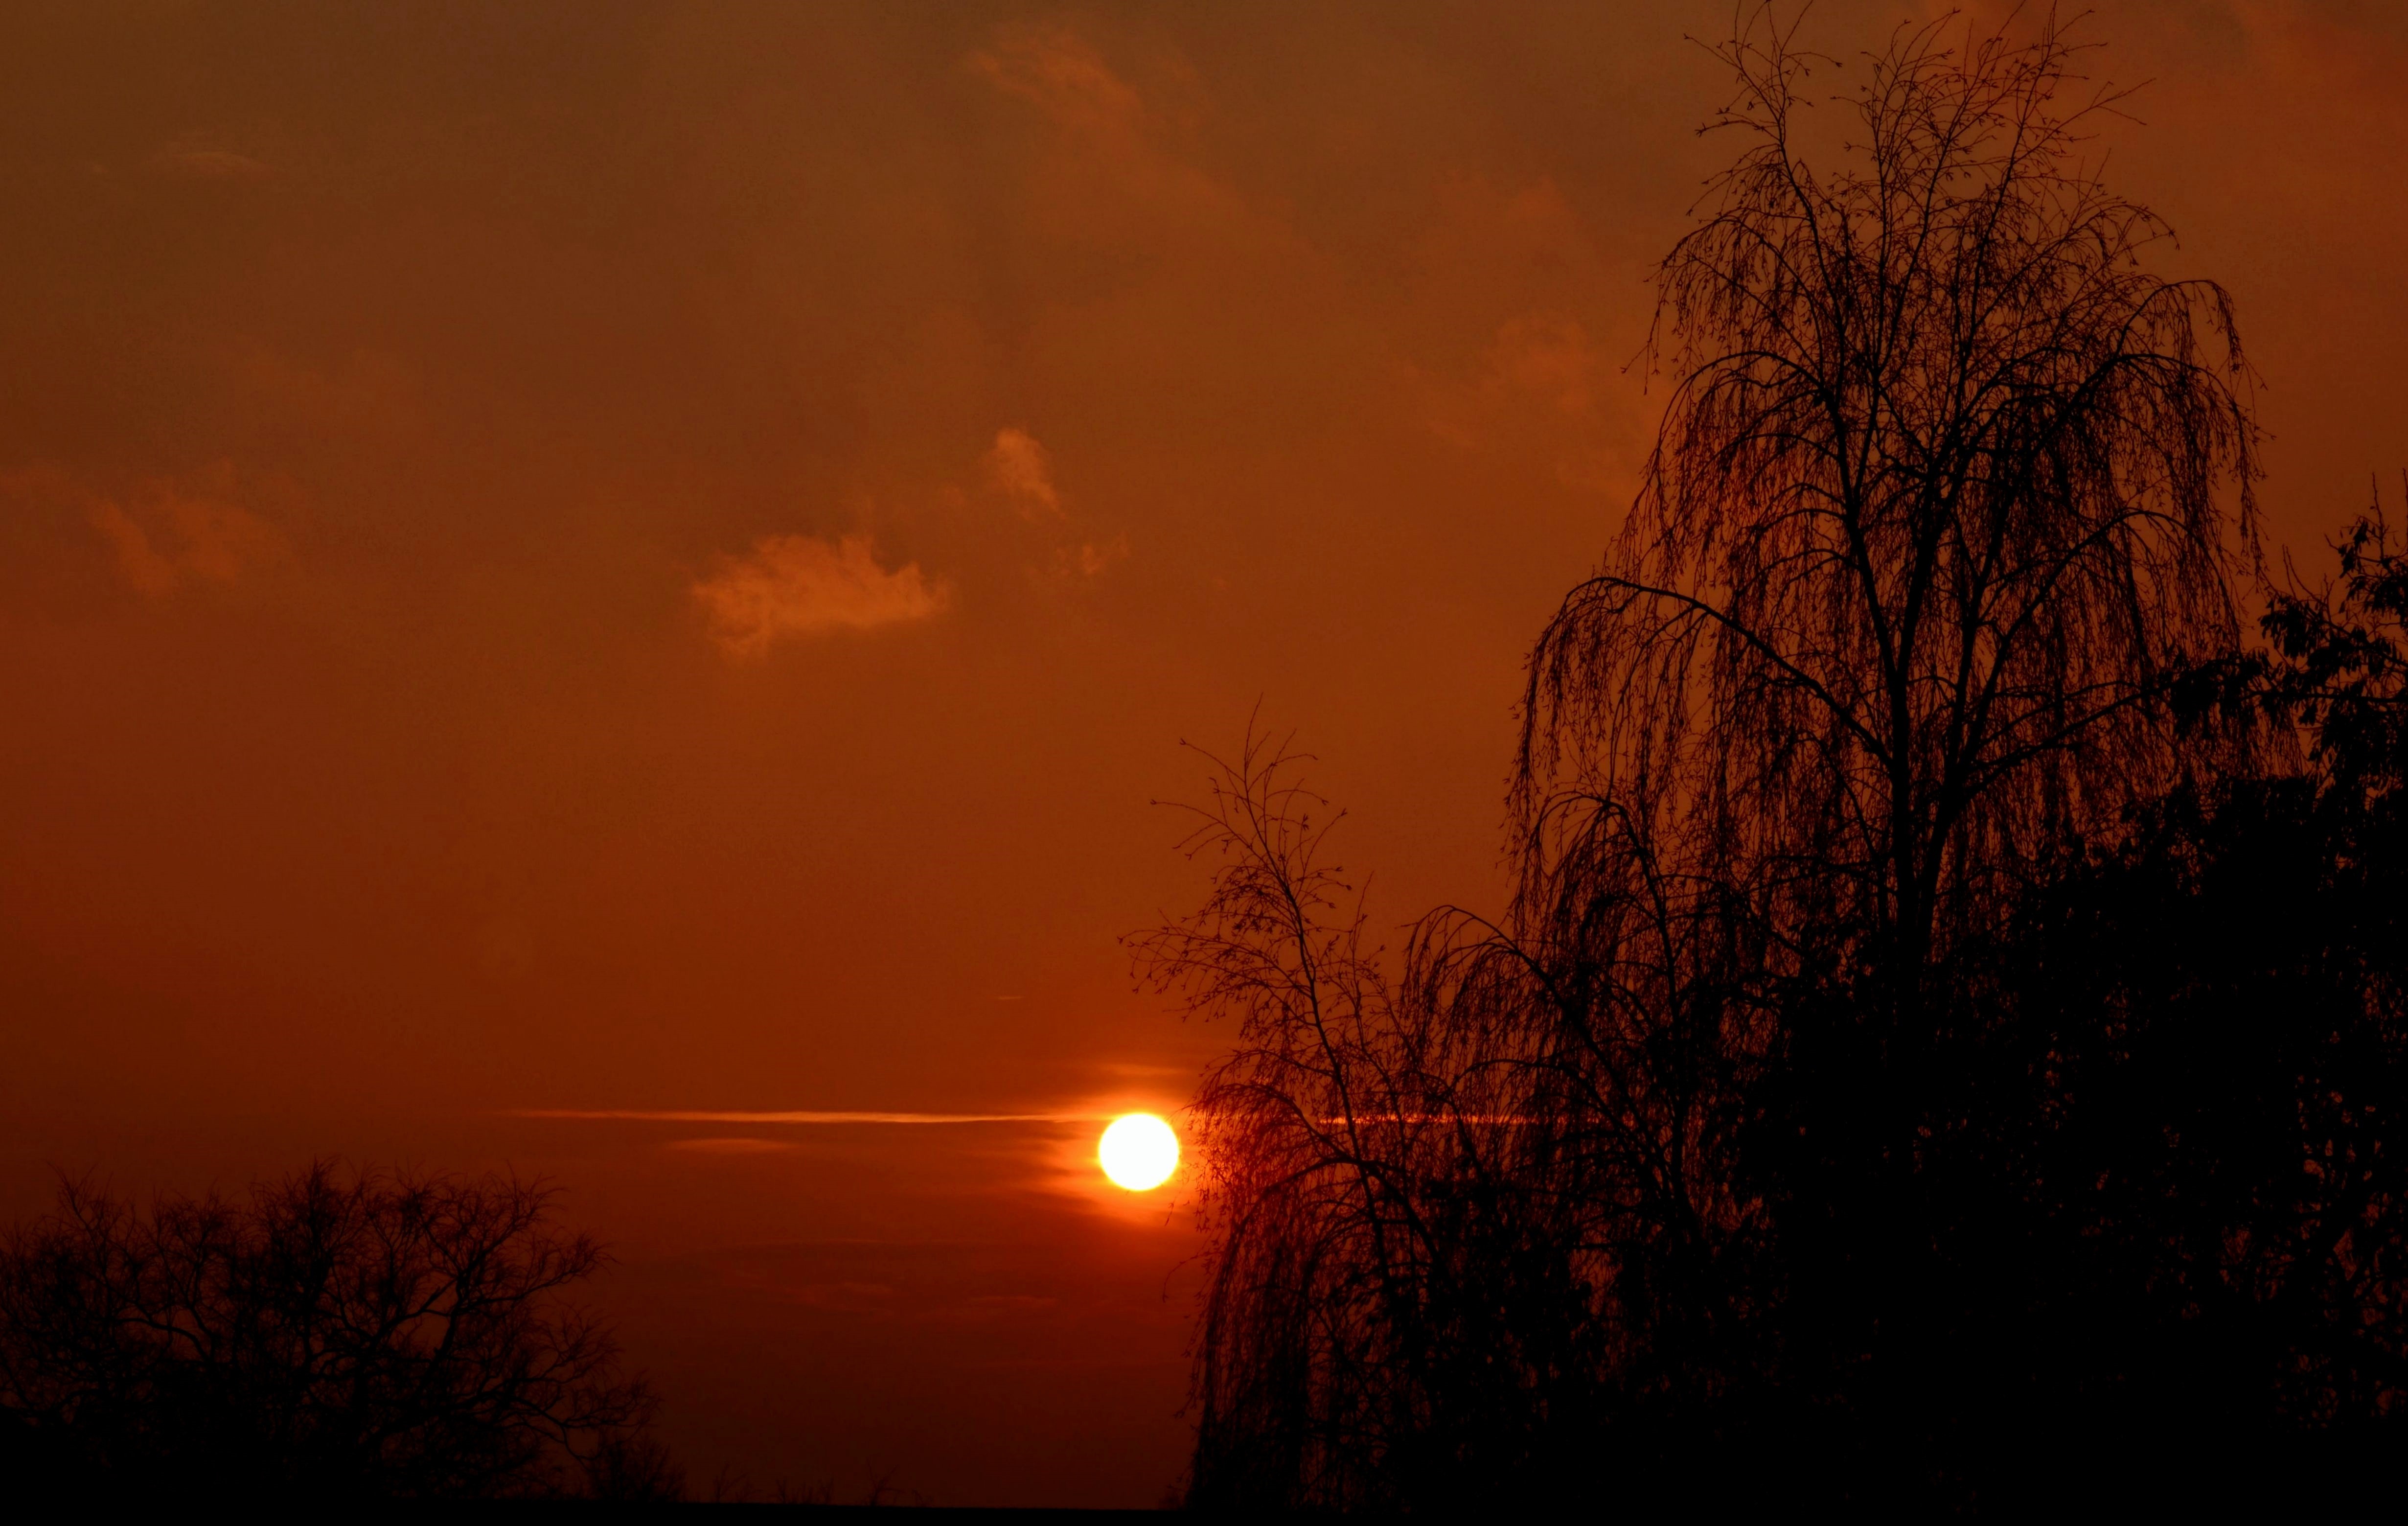
silhouette, cloud, sky, sun, sunrise, sunset, night, sunlight, morning, dawn, atmosphere, dusk, evening, darkness, trees, afterglow, evening sky, setting sun, astronomical object, atmospheric phenomenon, red sky at morning